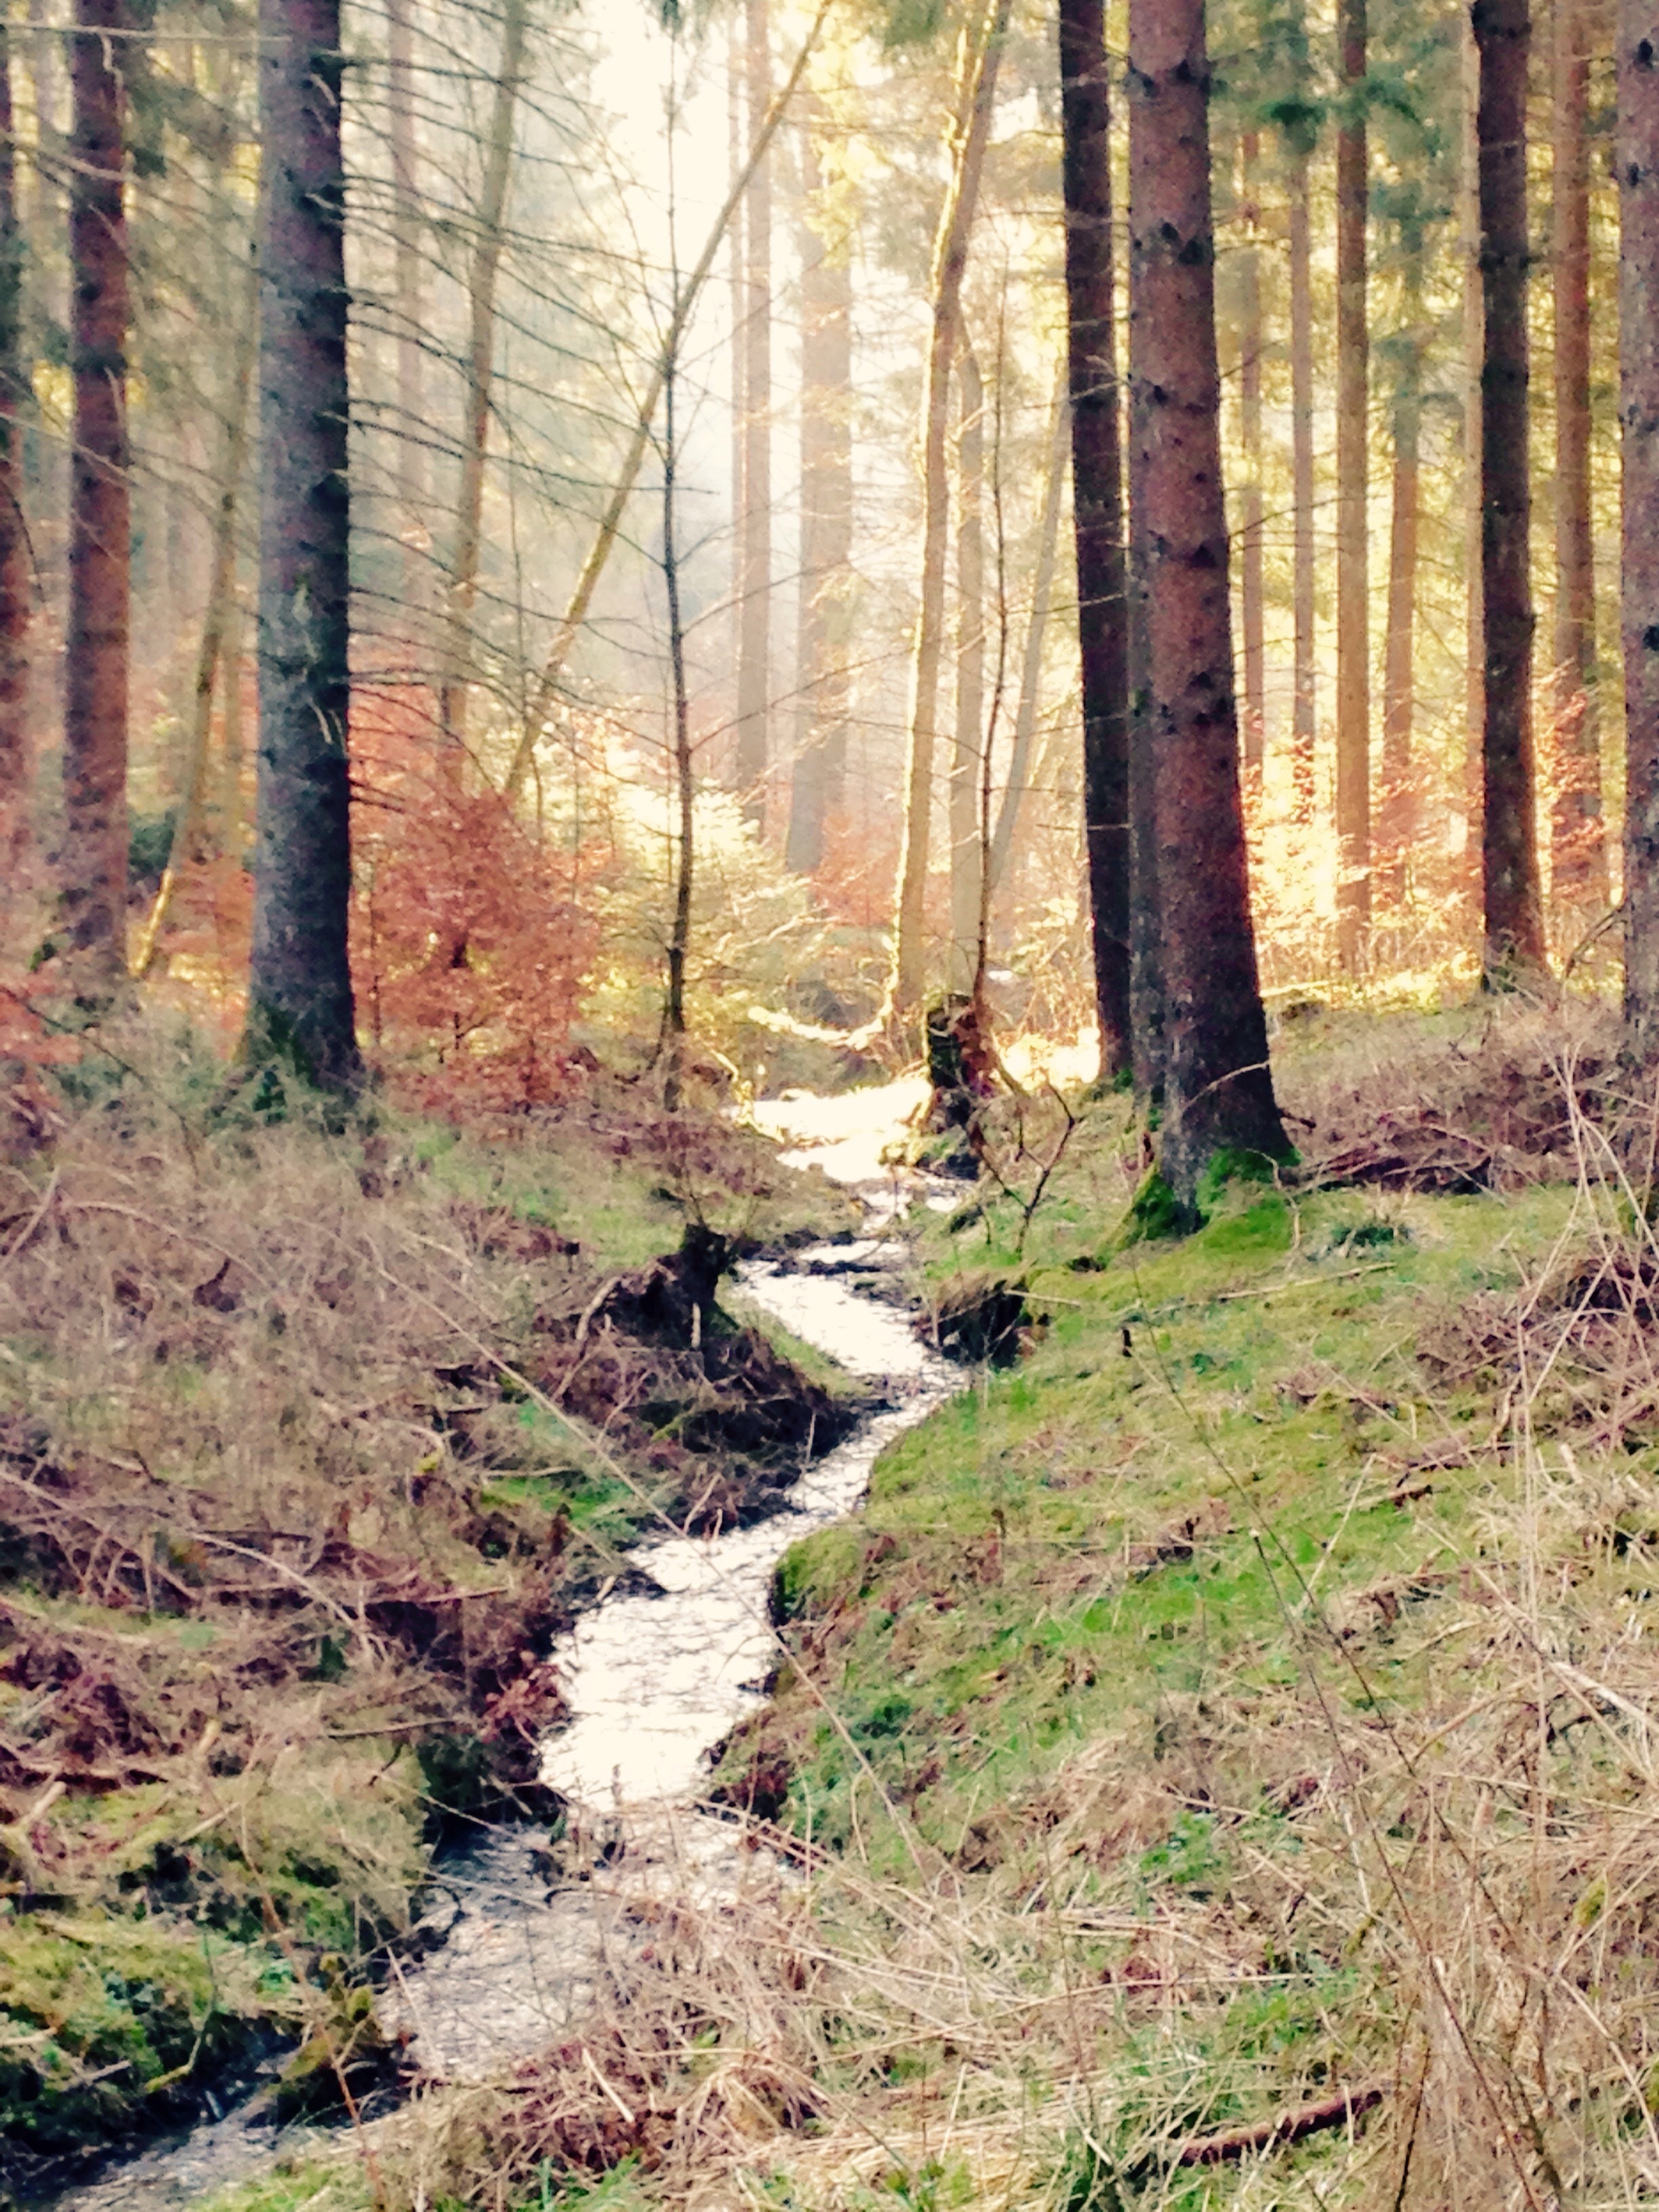
landscape, tree, nature, forest, wilderness, plant, trail, sunlight, leaf, stream, autumn, season, trees, woodland, bach, habitat, ecosystem, natural environment, woody plant